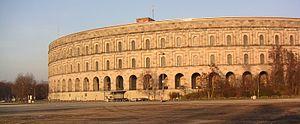
L’architecture nazie désigne l'architecture officielle allemande sous le régime national-socialiste. Ce concept tente de mettre en valeur un certain nombre de caractéristiques communes dans les commandes architecturales de l'État et du parti national-socialiste entre 1933 et 1945 et dans la réalisation des projets qui ont découlé de ces commandes.